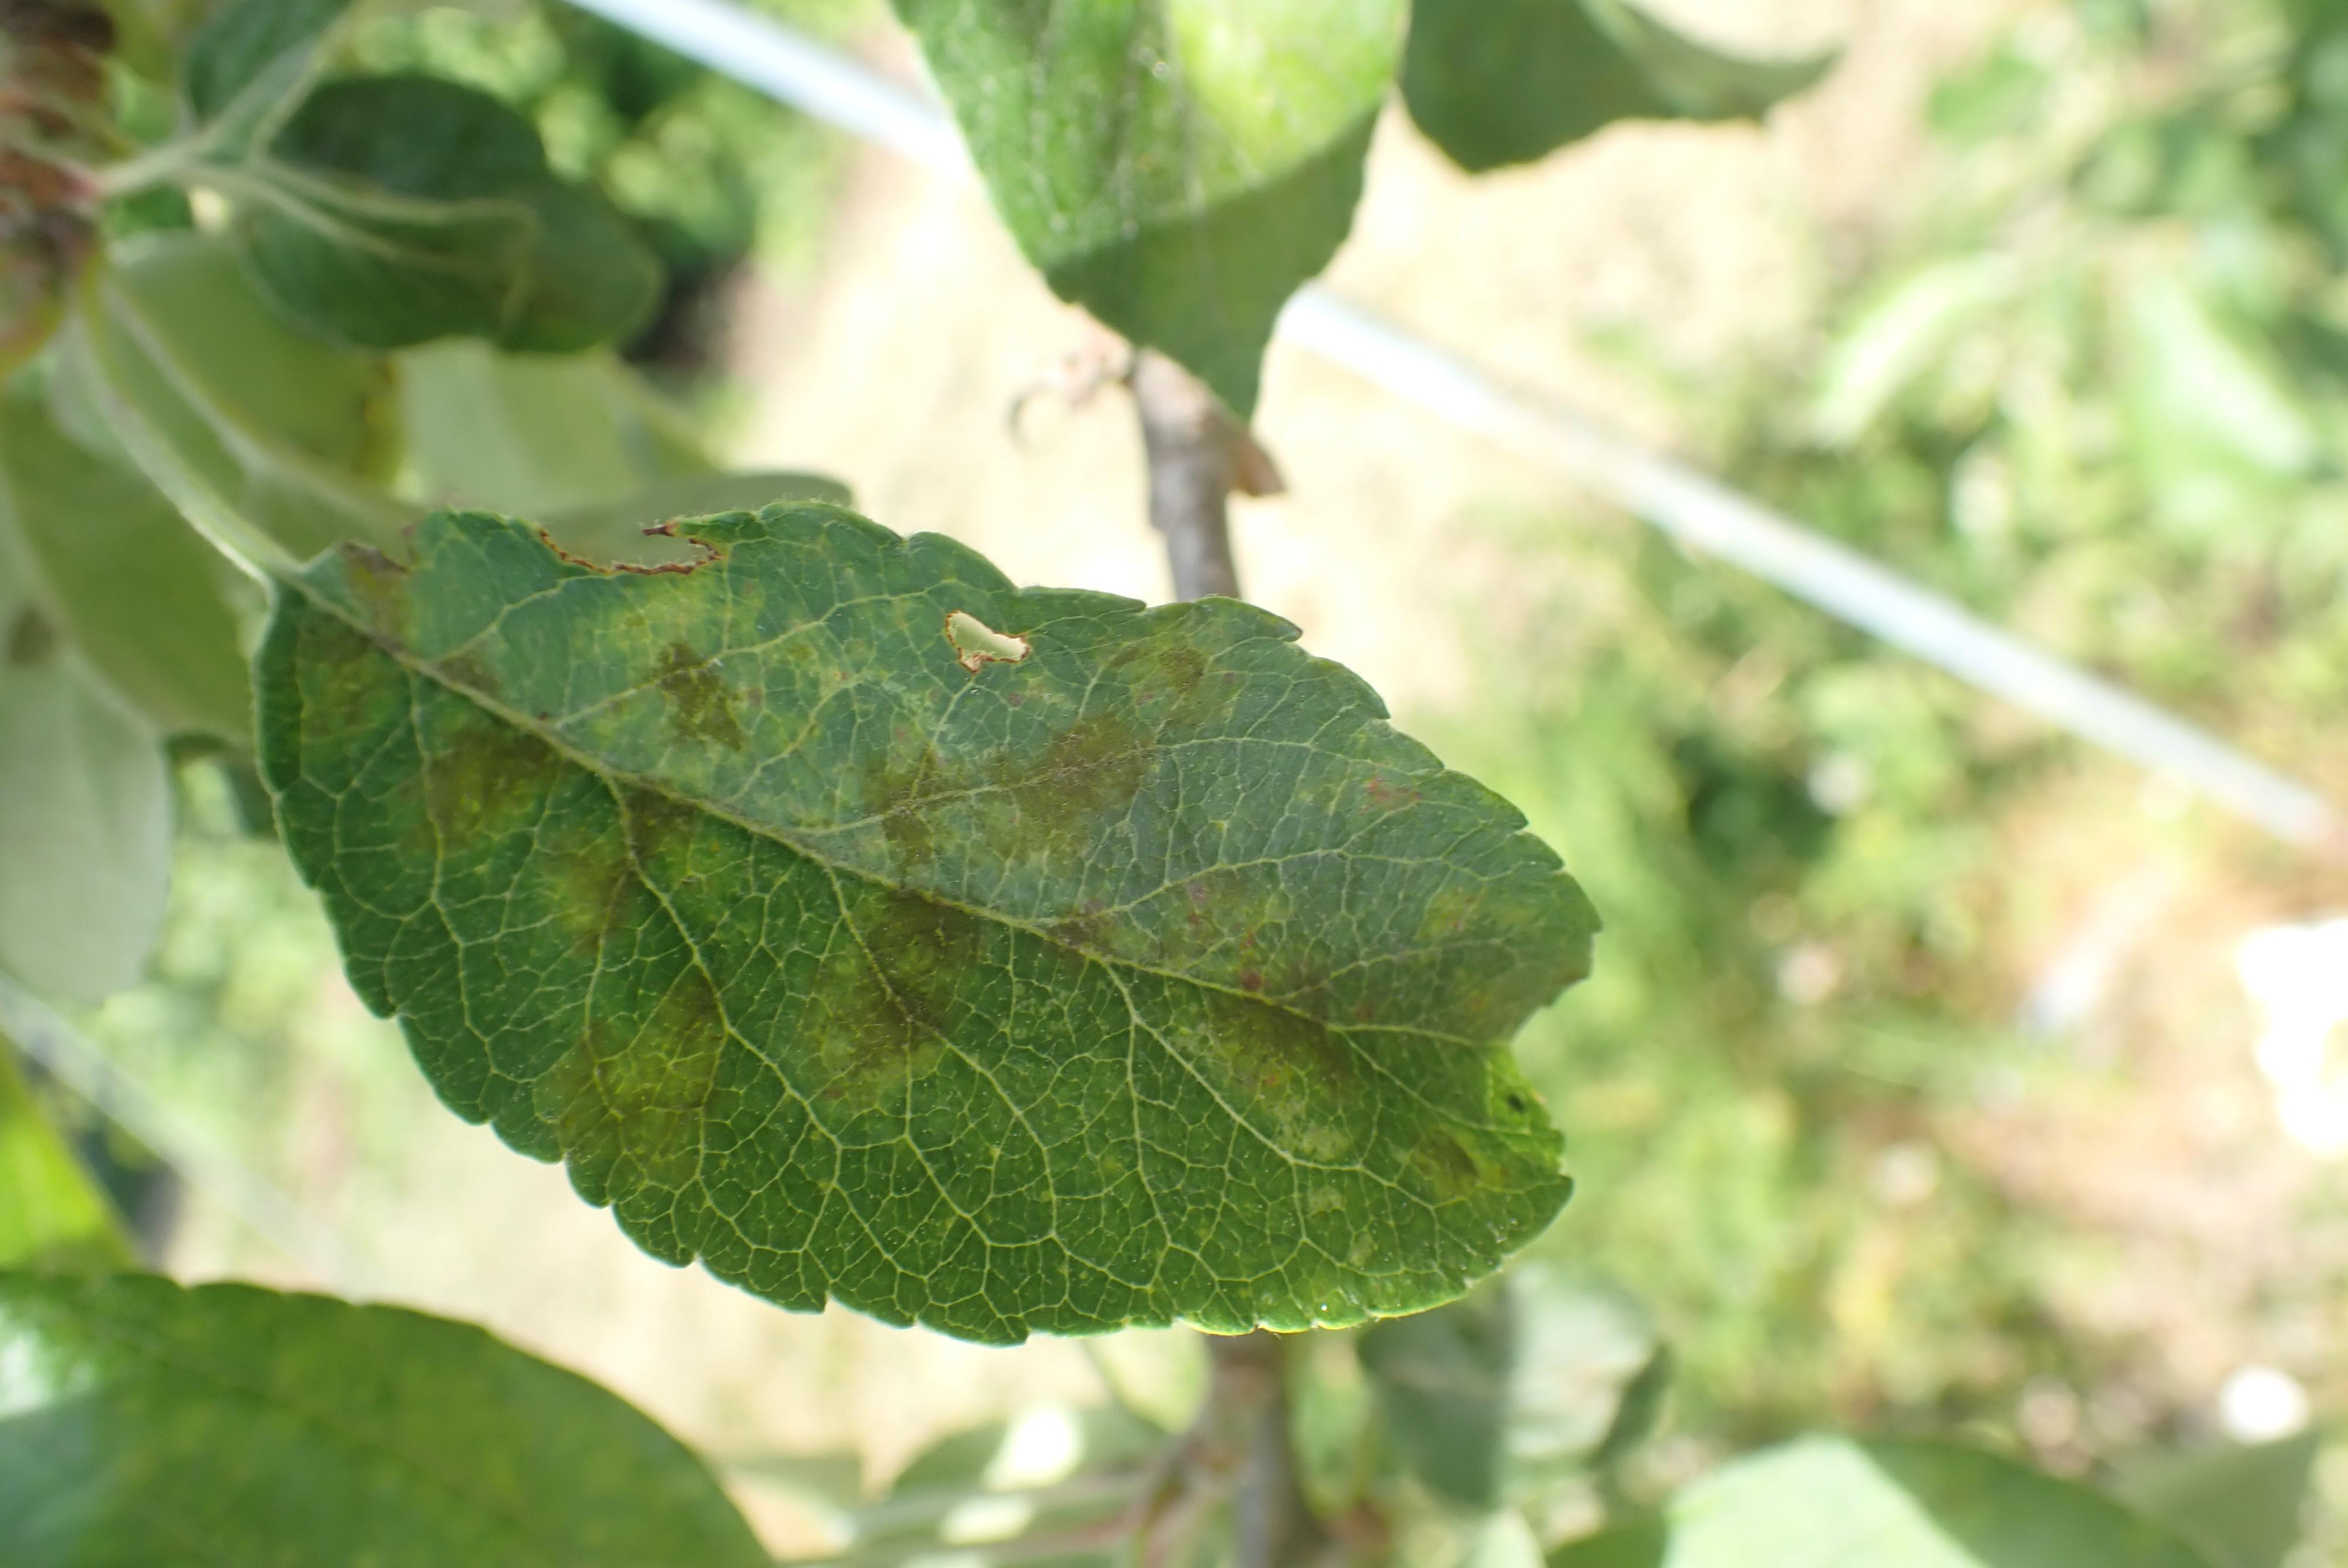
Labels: scab